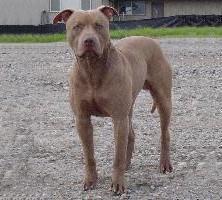
Staffordshire_bullterrier